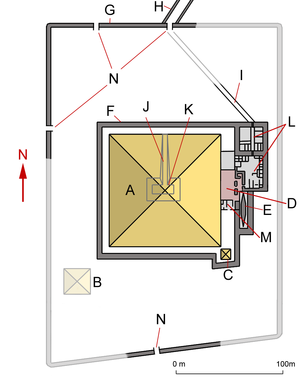
La pyramide de Djédefrê, proche, par ses dimensions, de la pyramide de Mykérinos, mesurait entre 106 m sur sa face sud et 106,2 m sur son côté nord, avec un décalage par rapport au nord de 48 minutes d'arc vers l'ouest.